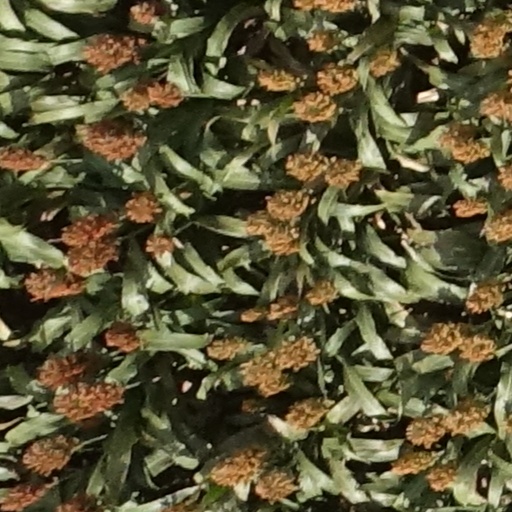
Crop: sorghum